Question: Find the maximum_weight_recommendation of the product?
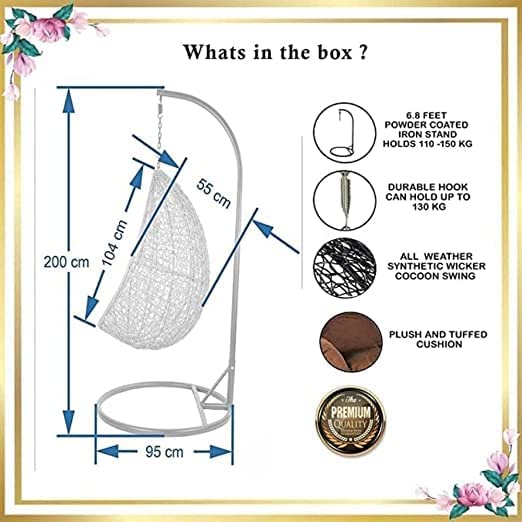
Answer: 130 kilogram